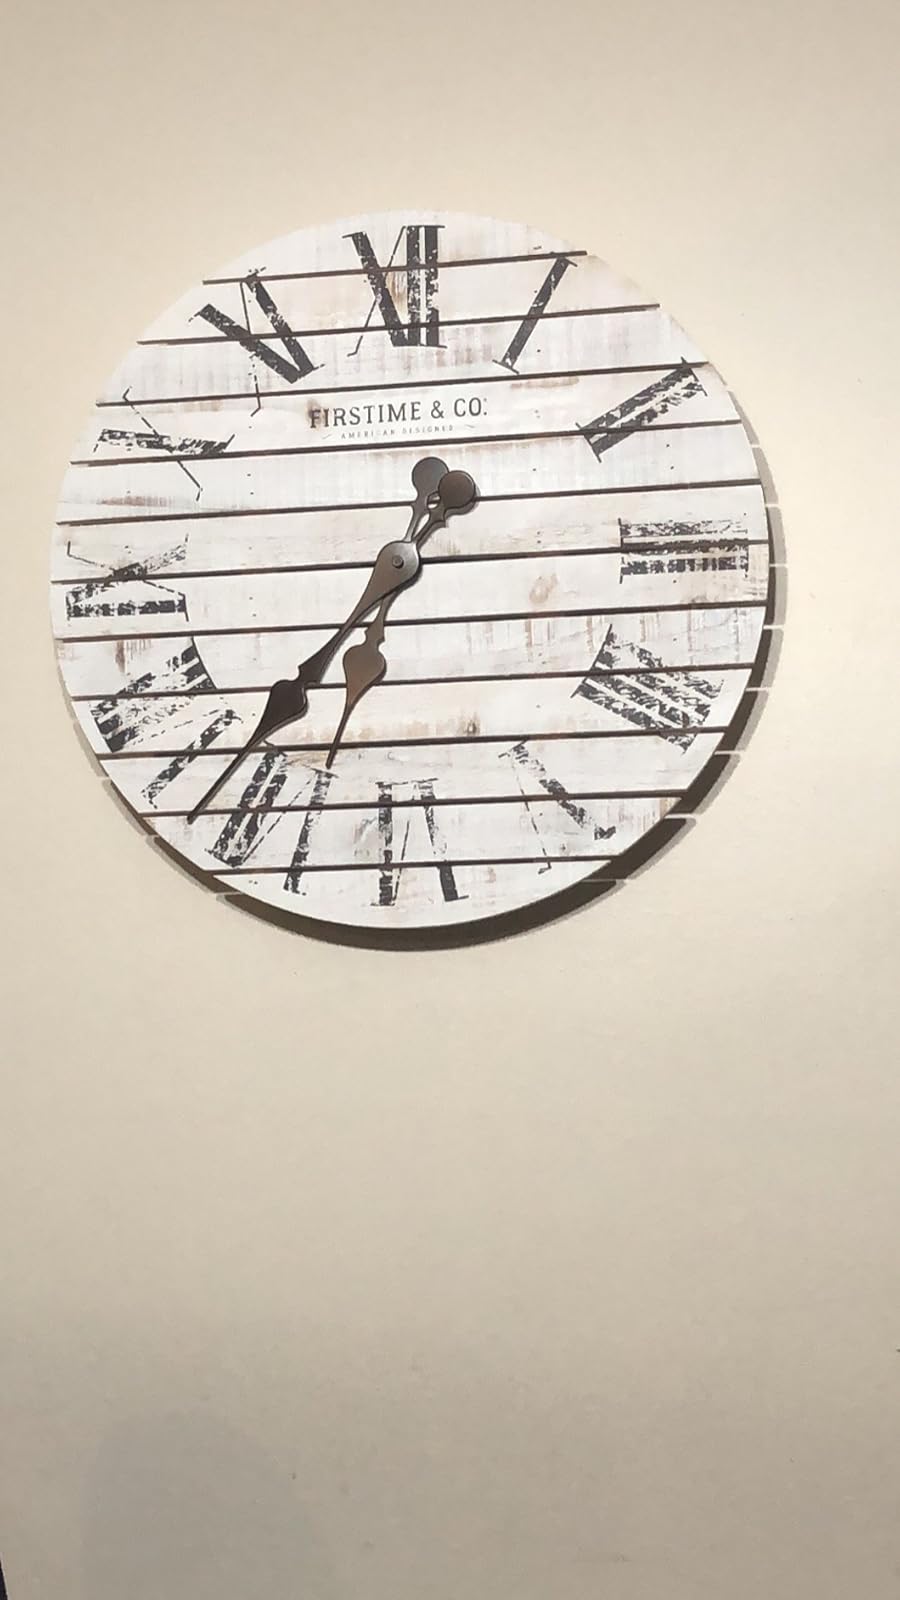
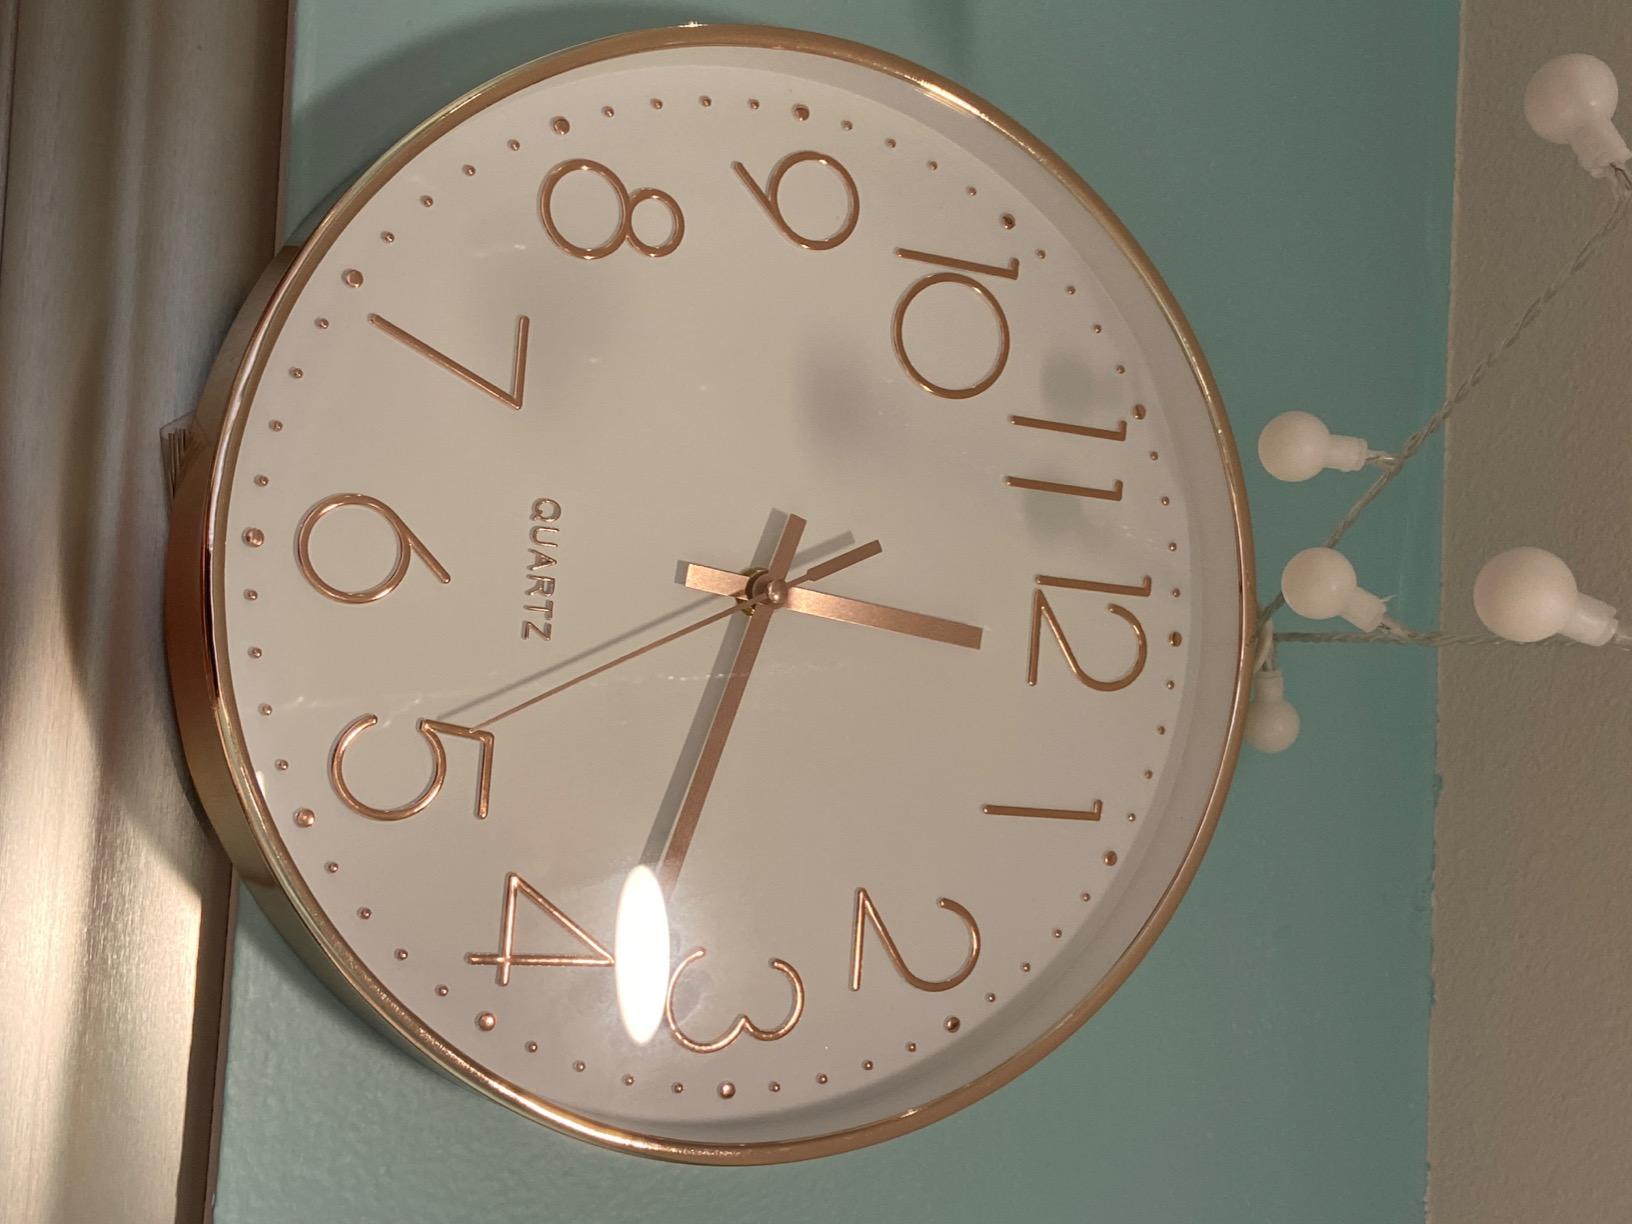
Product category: clock
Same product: no